Answer in natural language. How many Dressers are visible in the scene? Choose between the following options: 4, 3, 0, 1 or 2
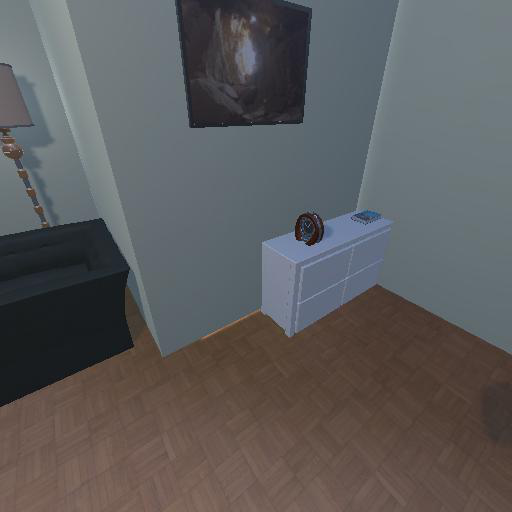
<answer>1</answer>